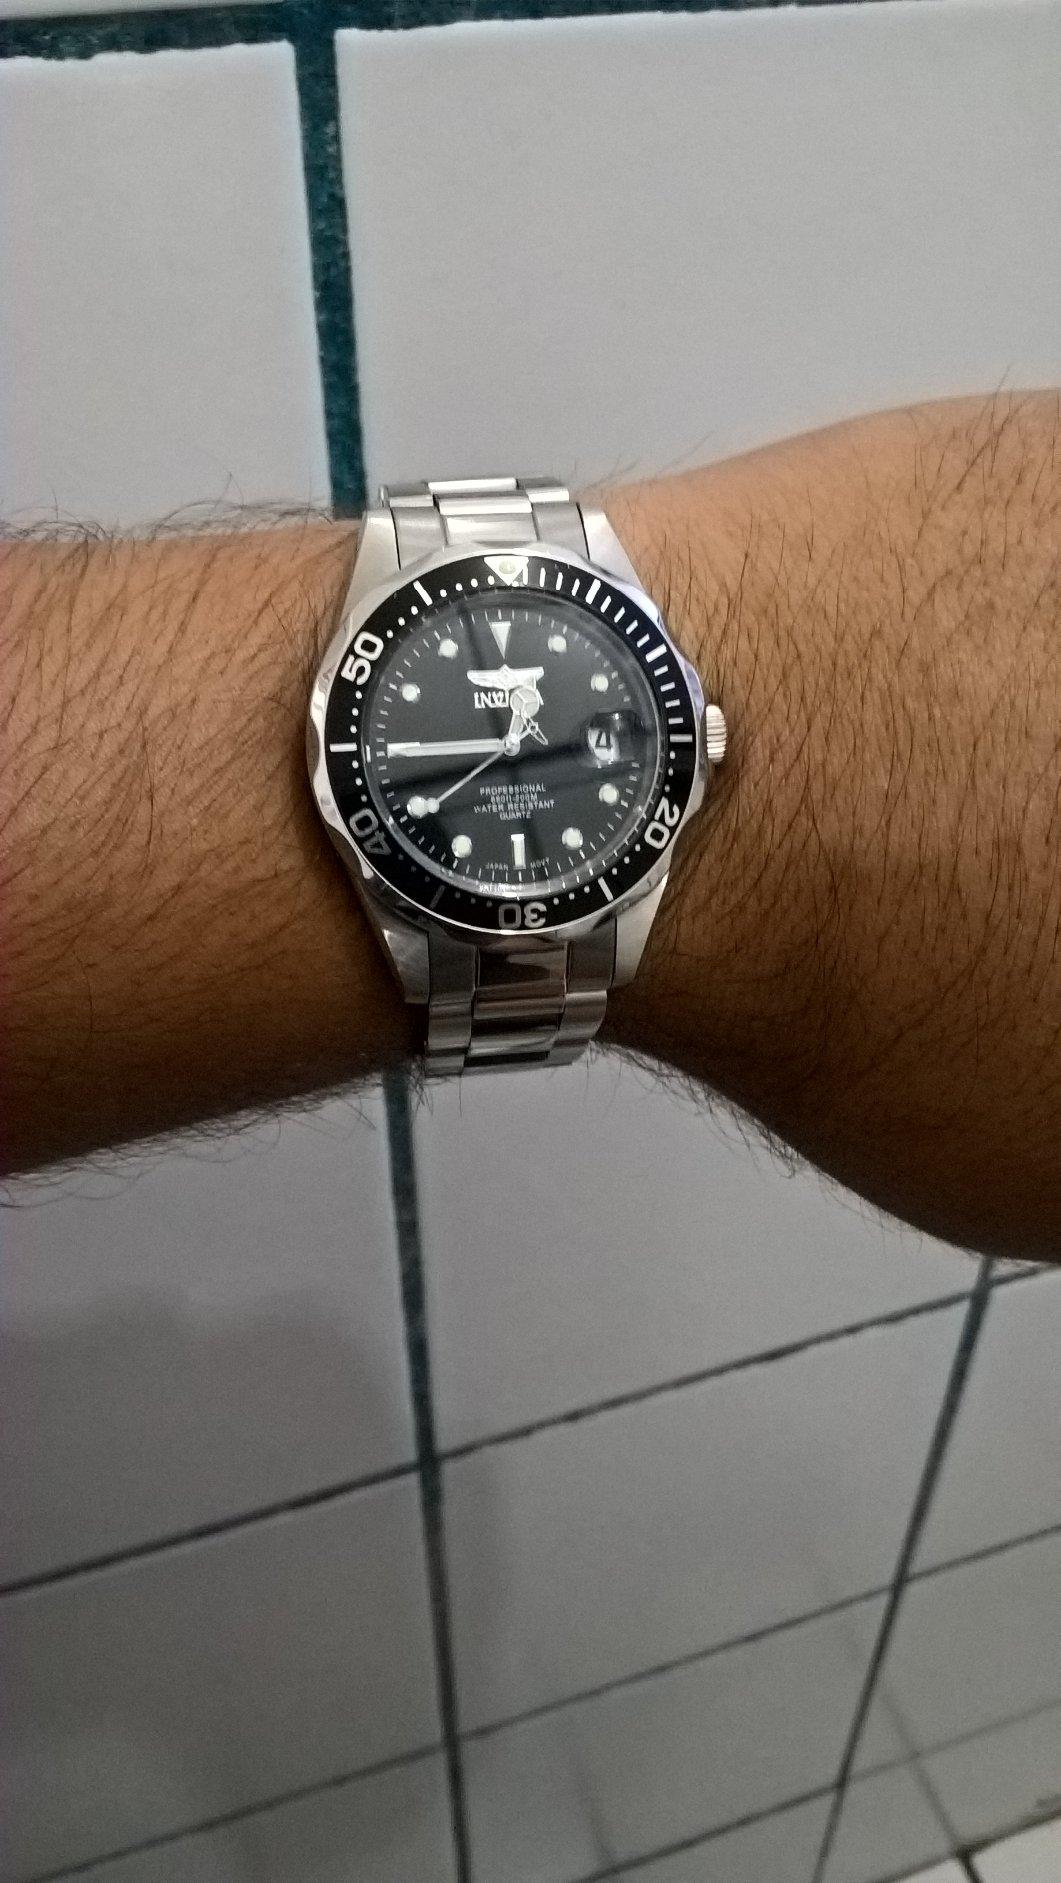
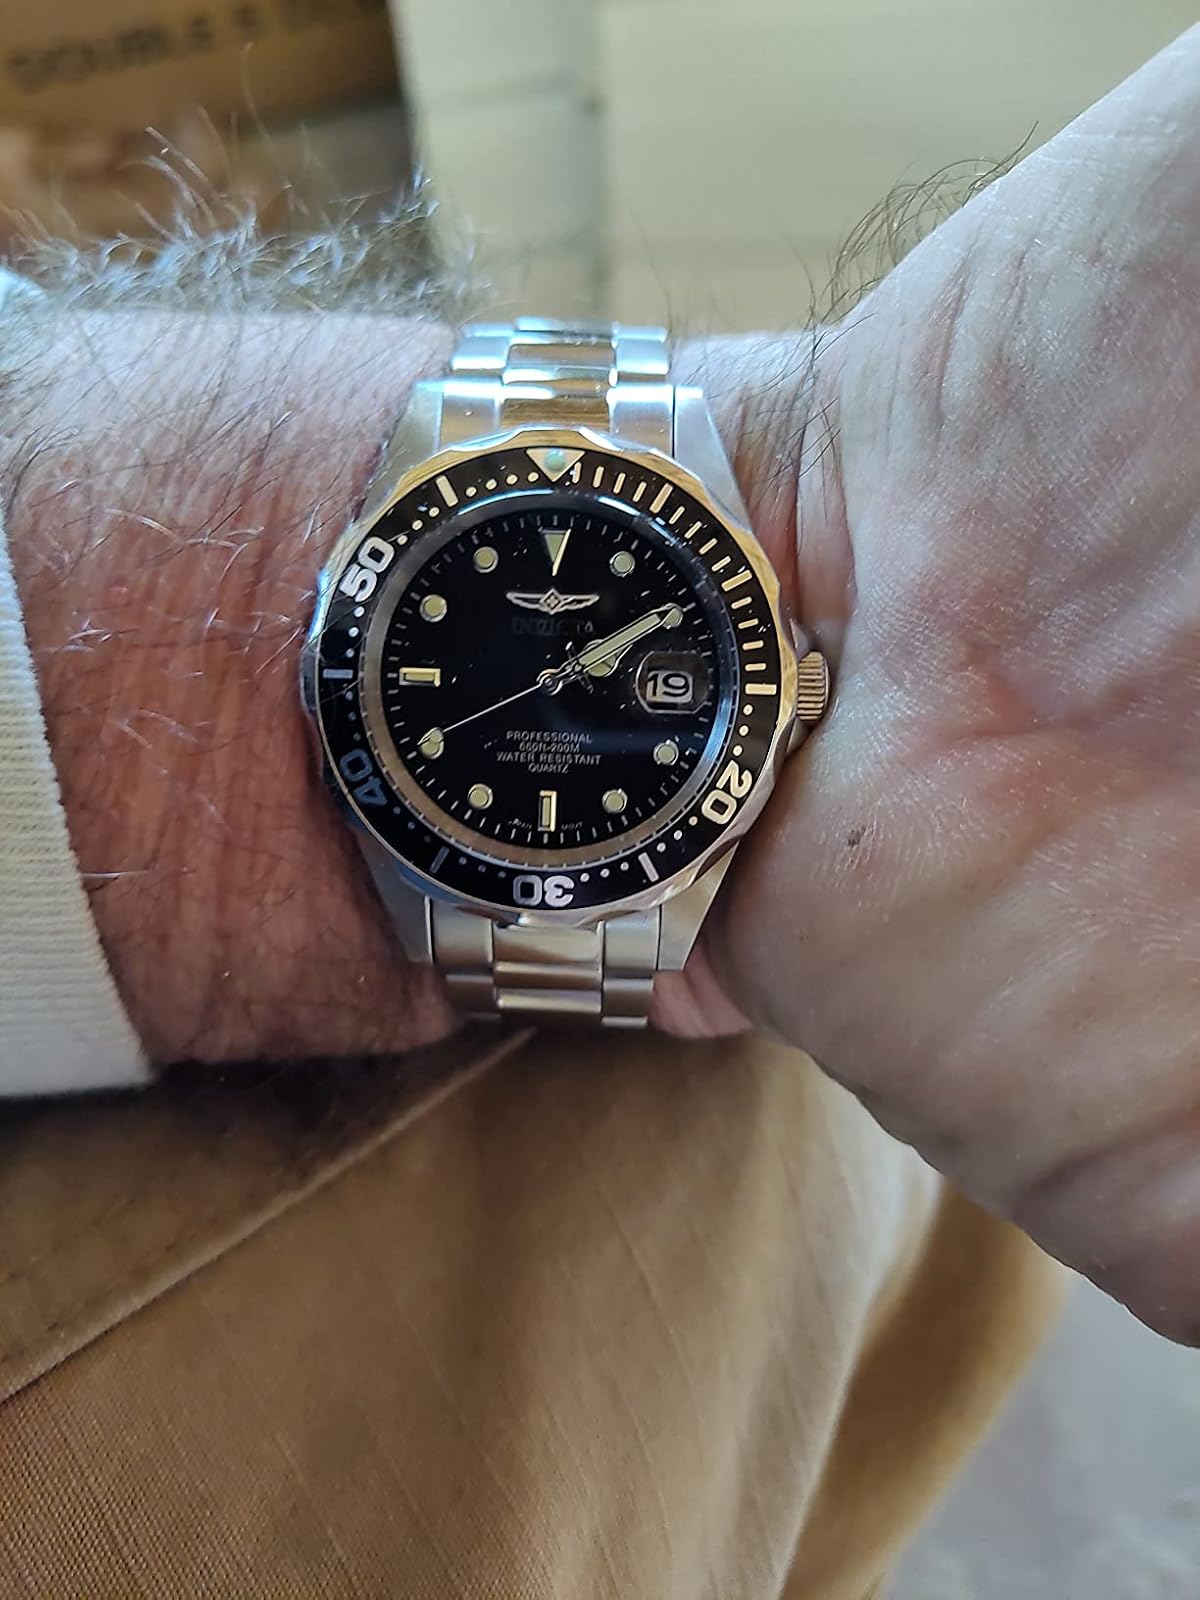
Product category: accessories_watch
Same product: yes